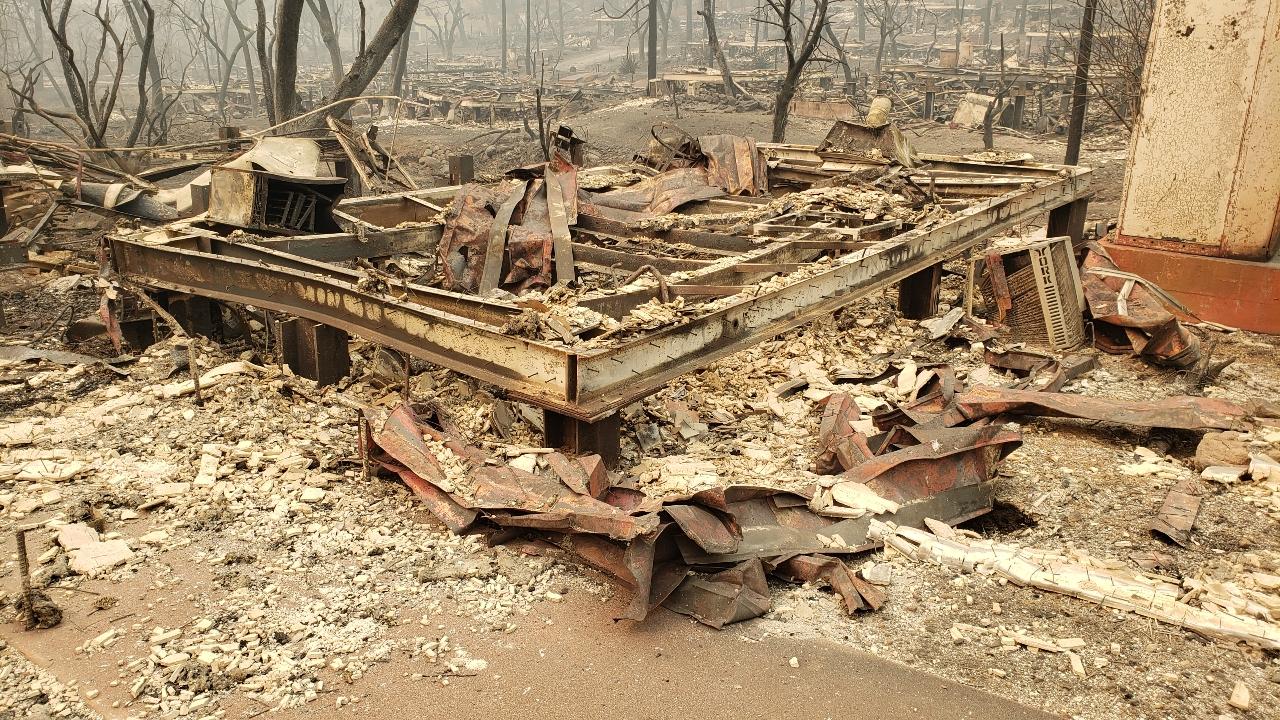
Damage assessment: destroyed